Mogli pericolose

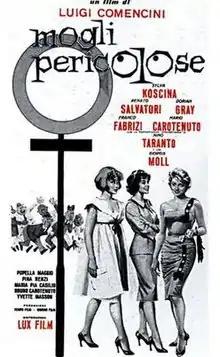

Mogli pericolose ("Dangerous wives") is a 1958 Italian comedy film written and directed by Luigi Comencini.